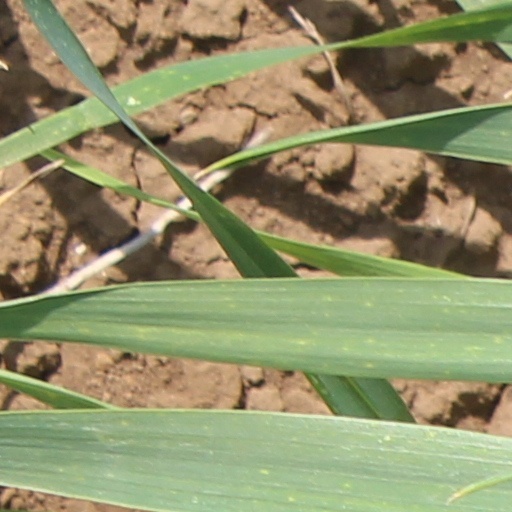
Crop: wheat